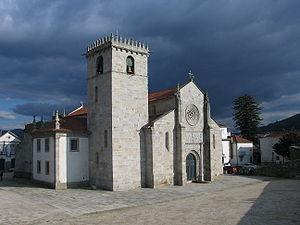
Cet article recense les monuments nationaux du district de Viana do Castelo, au Portugal.